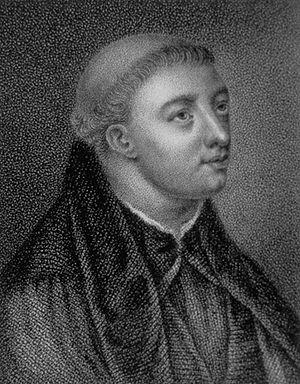
John Lydgate of Bury est un moine, un traducteur, et un poète anglais, connu pour avoir produit plus de 145 000 vers.